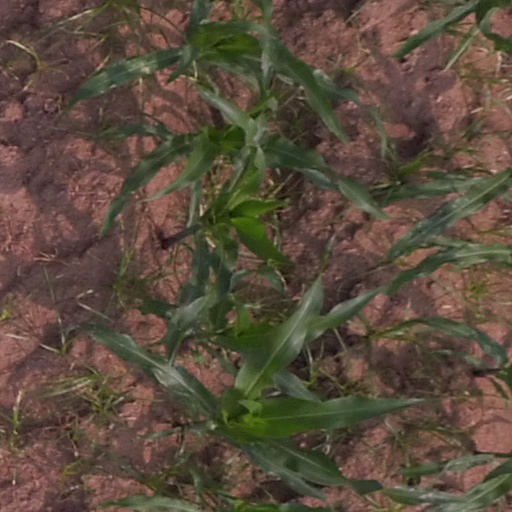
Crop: maize; corn